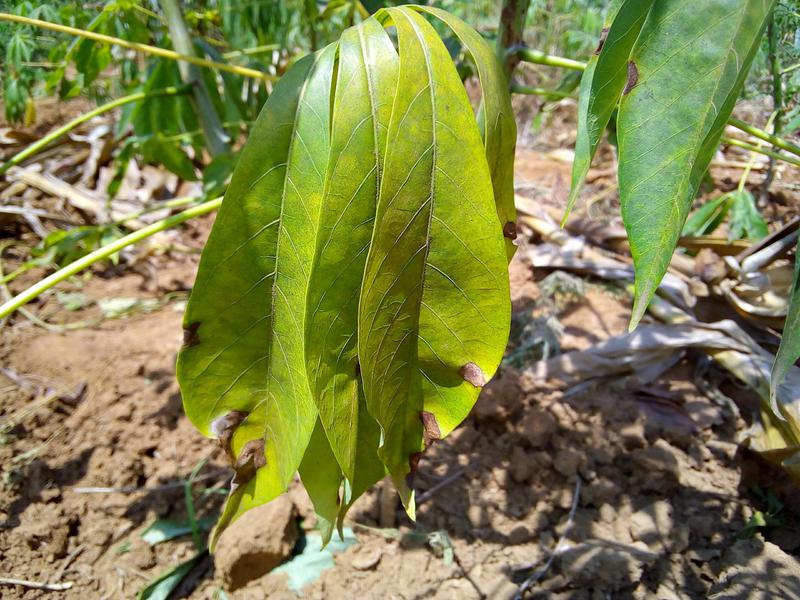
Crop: cassava
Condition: bacterial_blight